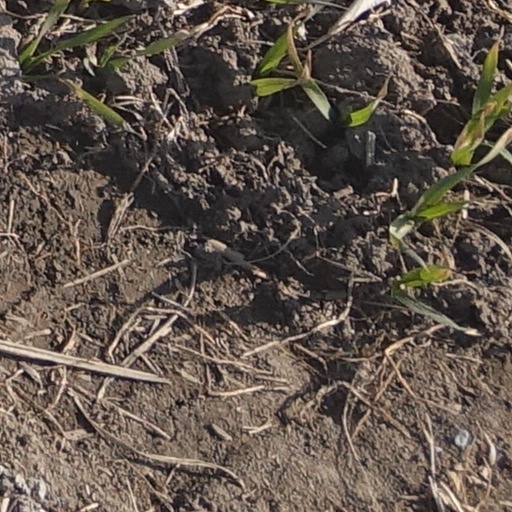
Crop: wheat